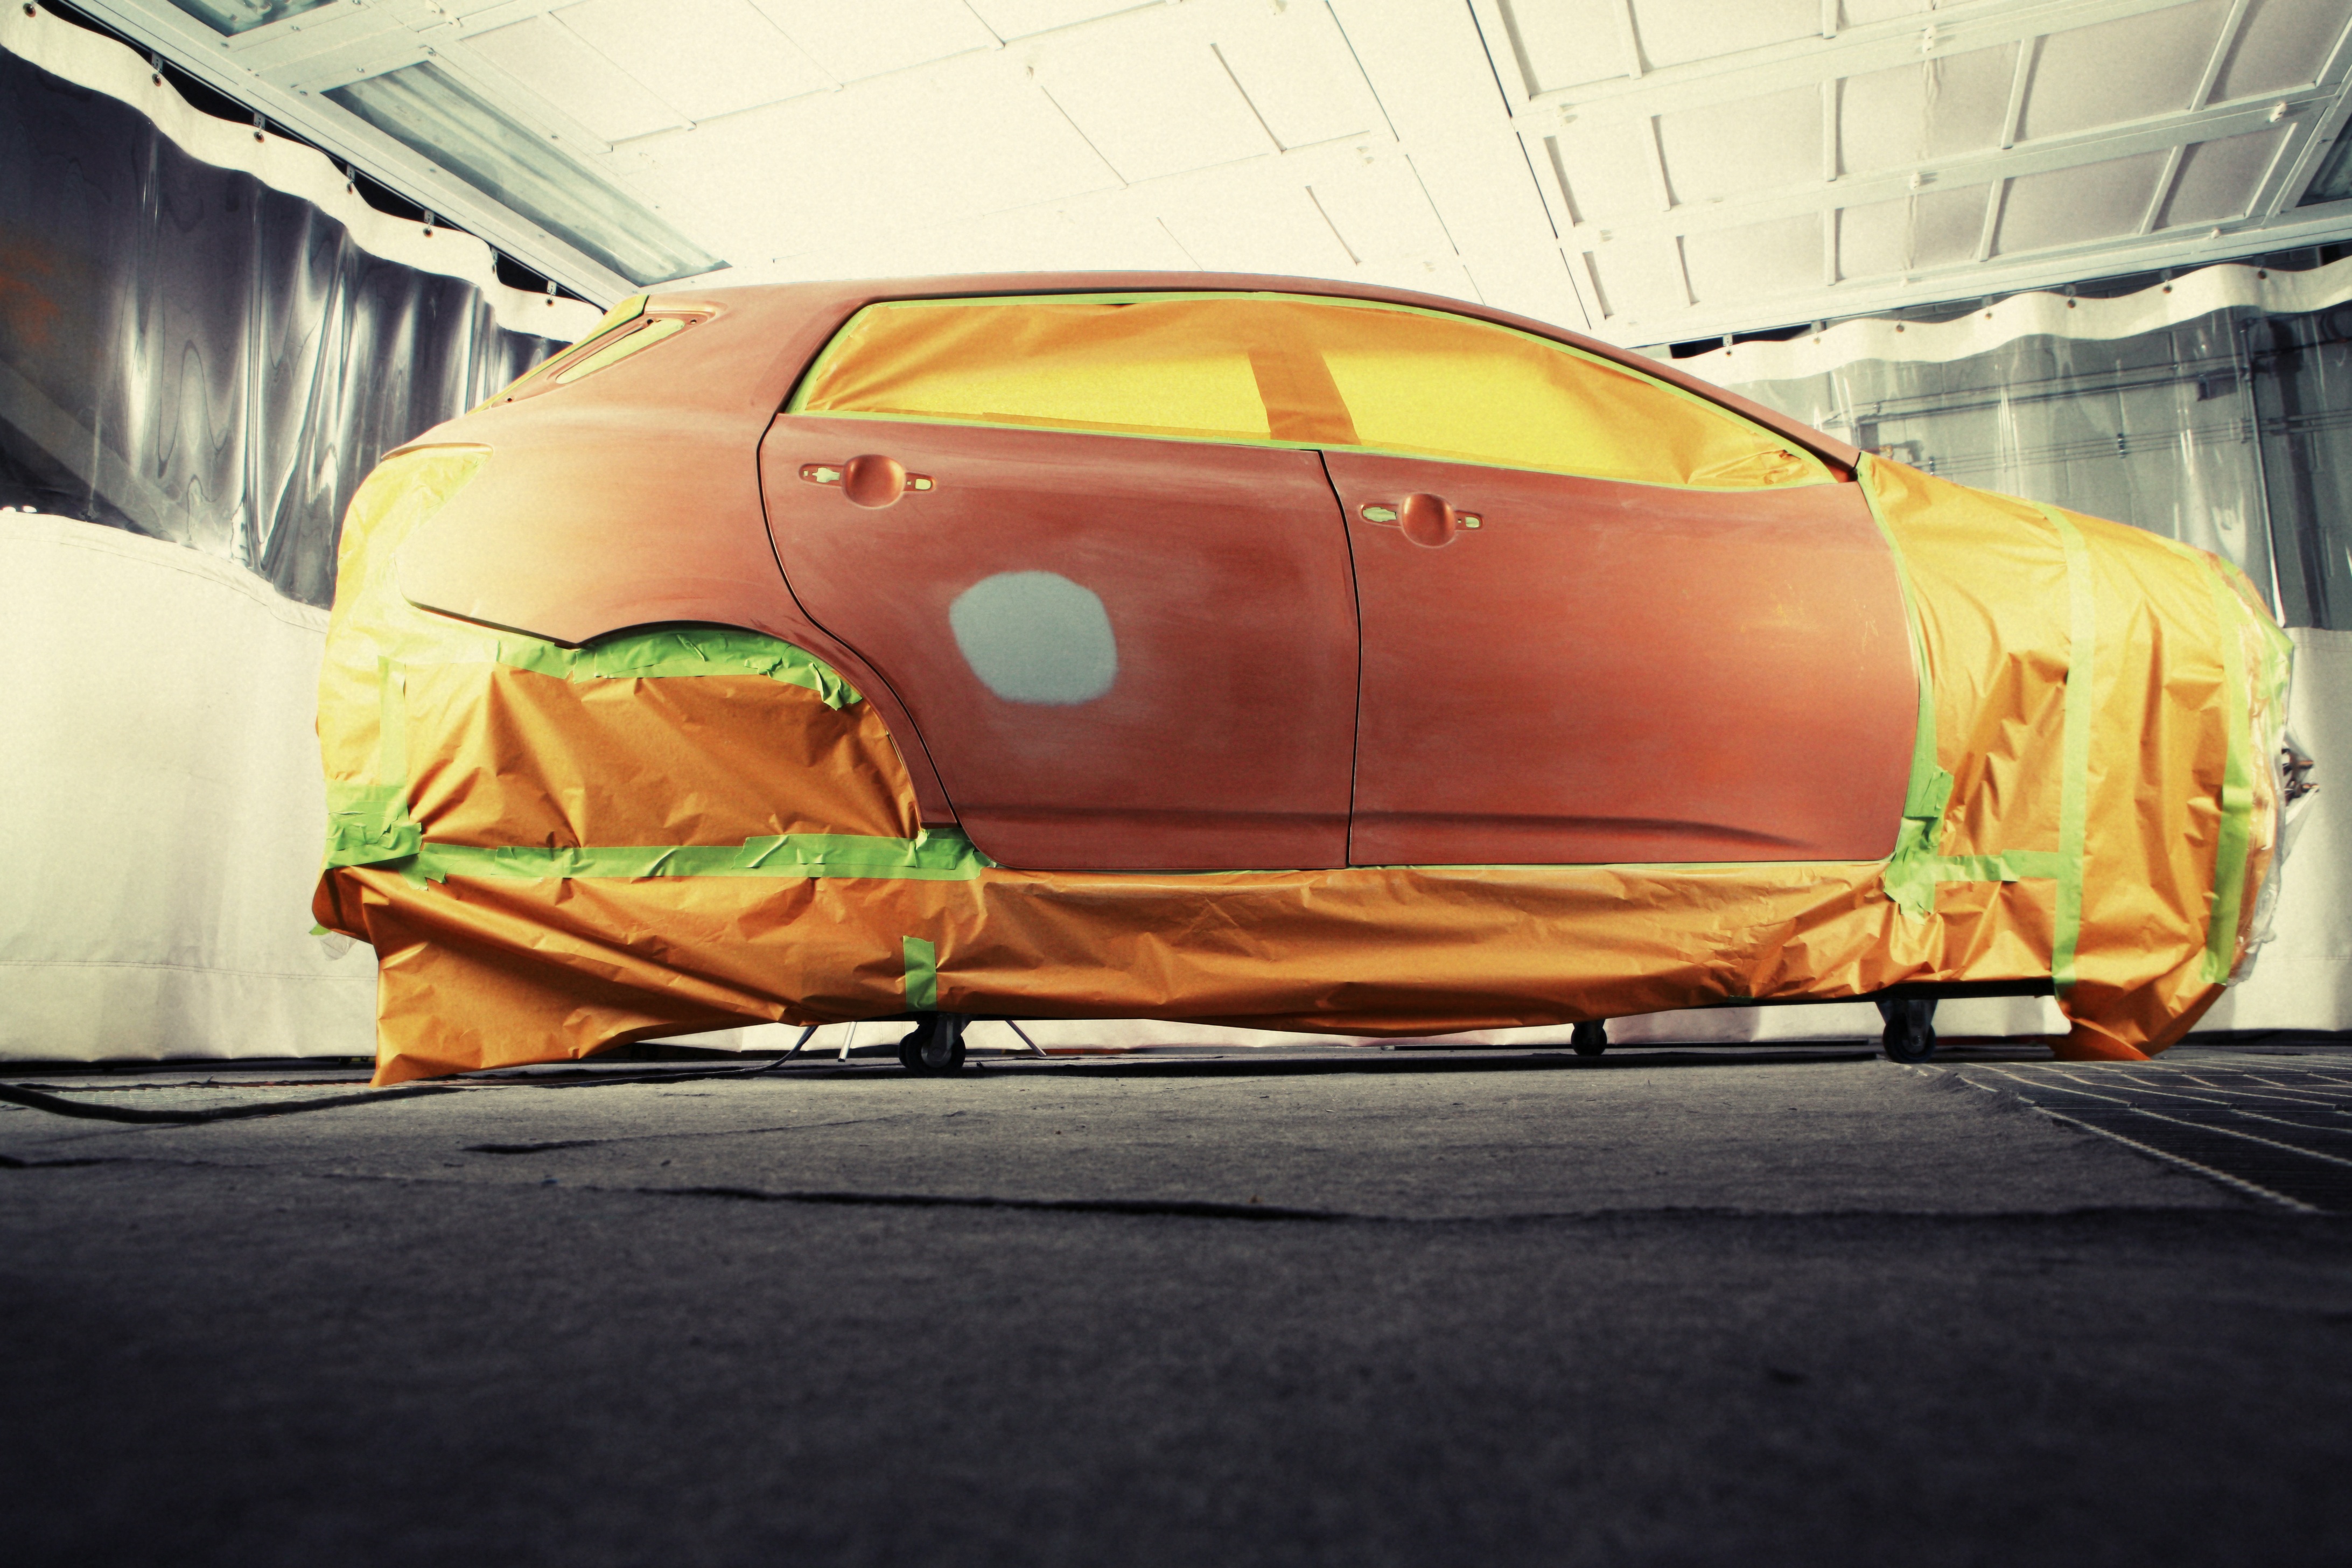
car, wheel, window, repair, shop, vehicle, spray, auto, garage, automotive, painting, sports car, bumper, tape, repairs, paintwork, bodywork, automobile make, automotive exterior, automotive design, repaint, paint job, body work